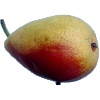
Label: Pear 2